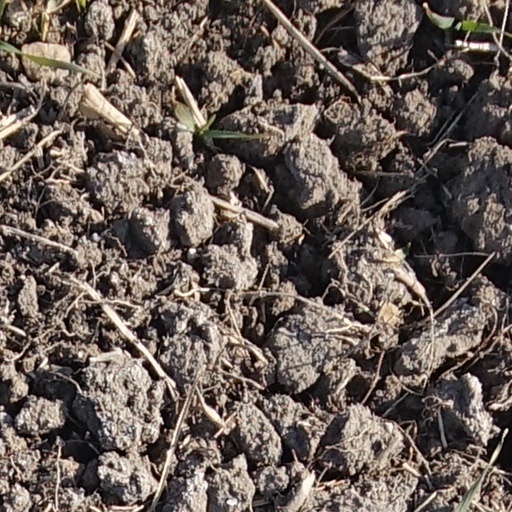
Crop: wheat